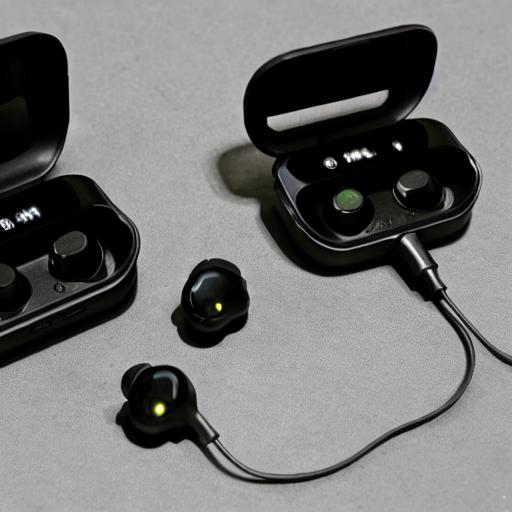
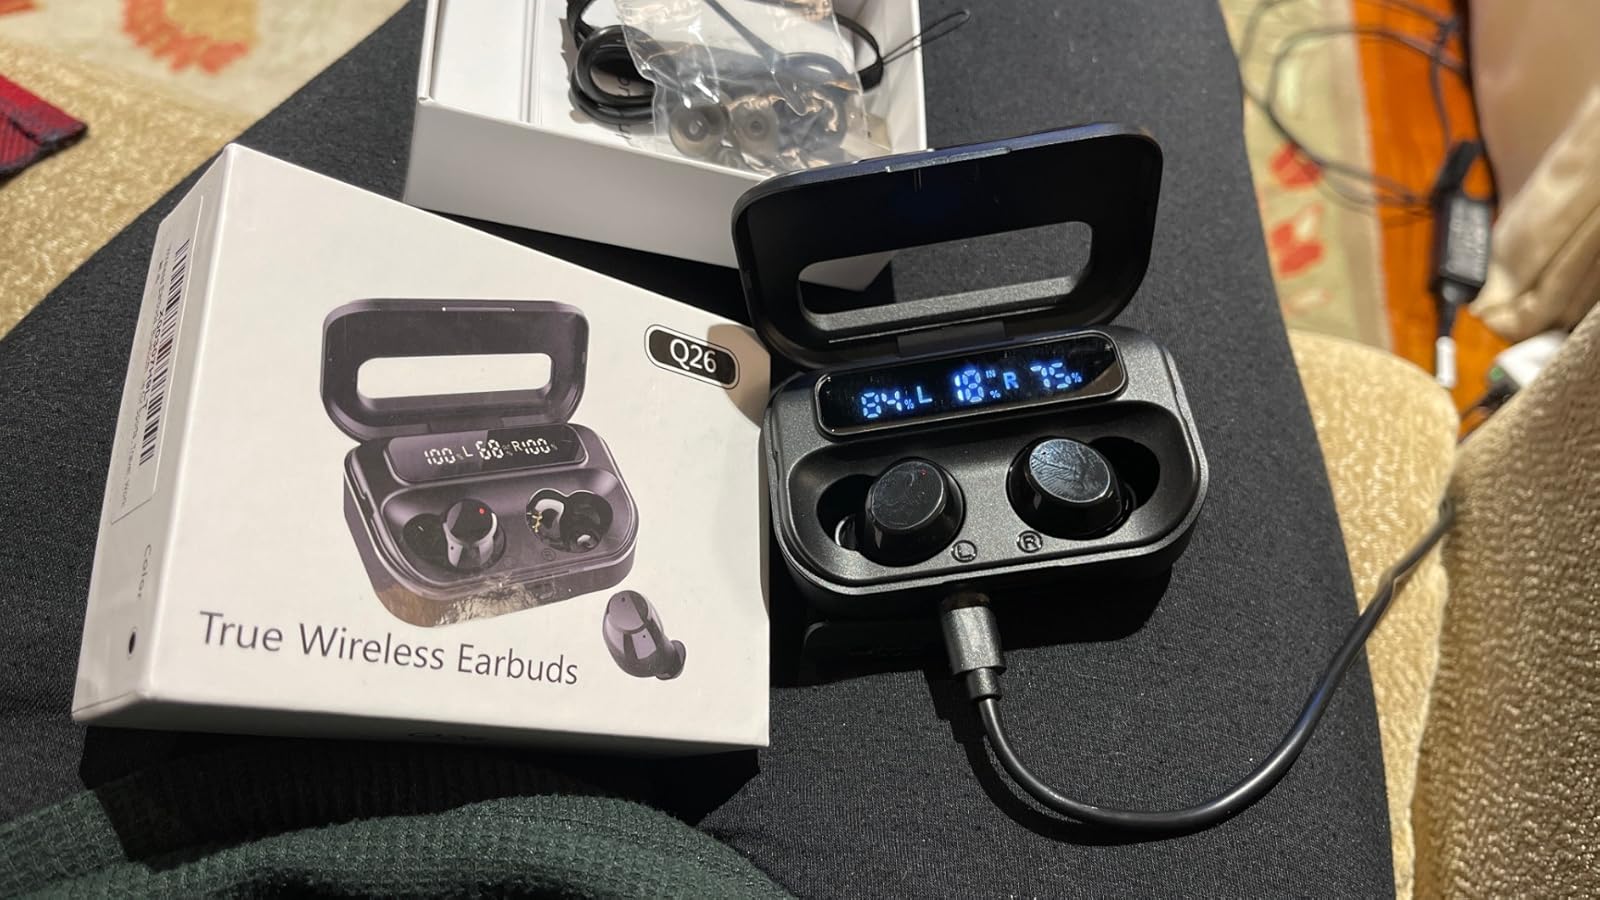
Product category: earbuds
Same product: no